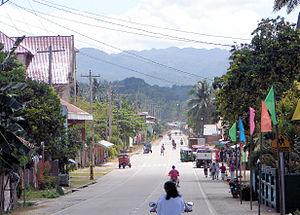
Dimiao est une municipalité de la province de Bohol, aux Philippines.